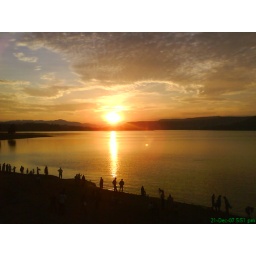
Golden ball imersing in water